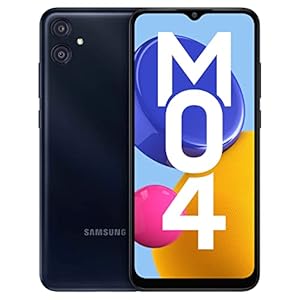
Samsung Galaxy M04 Dark Blue
Category: Electronics
Price: 9499 (list price: 11999)
Rating: 4.2 (284 ratings)
About this product: Powerful MediaTek Helio P35 Octa Core 2.3GHz with Android 12,One UI Core 4.1|13MP+2MP Dual camera setup- True 13MP (F2.2) main camera + 2MP (F2.4) | 5MP (F2.2) front came|16.55 centimeters (6.5-inch) LCD, HD+ resolution with 720 x 1600 pixels resolution, 269 PPI with 16M color|5000mAH lithium-ion battery, 1 year manufacturer warranty for device and 6 months manufacturer warranty for in-box accessories including batteries from the date of purchase